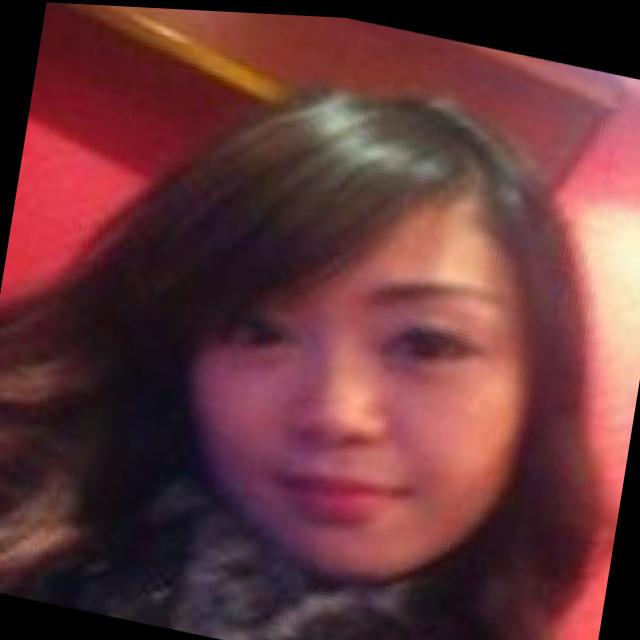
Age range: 21-44